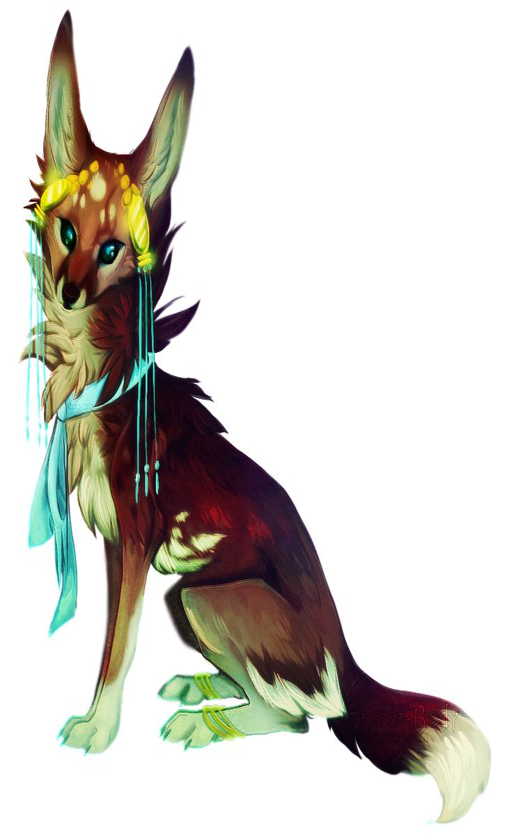
wolf with jewels and bracelets .